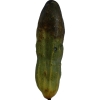
Label: cucumber